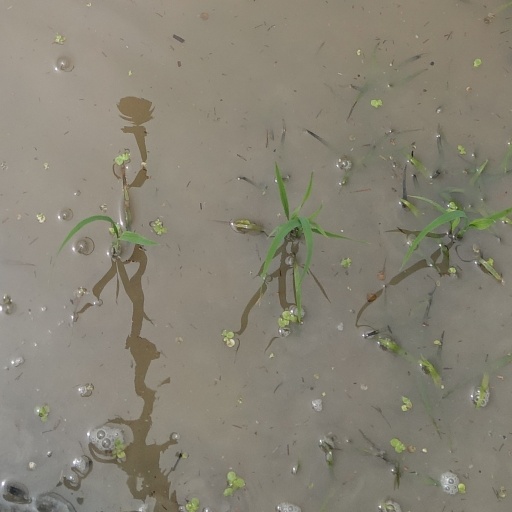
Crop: rice